Siege of Tourane

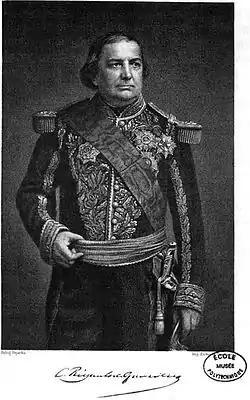
Admiral Charles Rigault de Genouilly (1807–73)

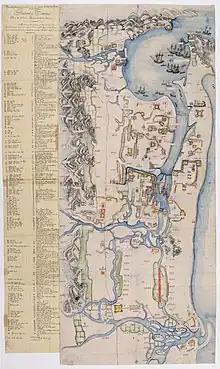
Map of Tourane (Da Nang) found in the home of a mandarin of the Vietnamese military in 1859. The map itself is at right, with annotations in Sino-Vietnamese script; a legend is at left, written in French.

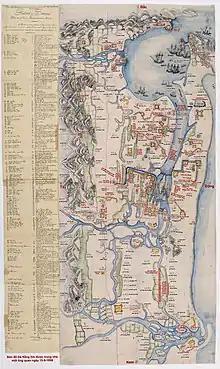
The translated Vietnamese version of the above Tourane 1859 map.

The allied expedition arrived off the entrance to Tourane Bay at nightfall on 31 August. At dawn on 1 September the warships took up positions facing the five Vietnamese forts on the Tiên Sa Peninsula.